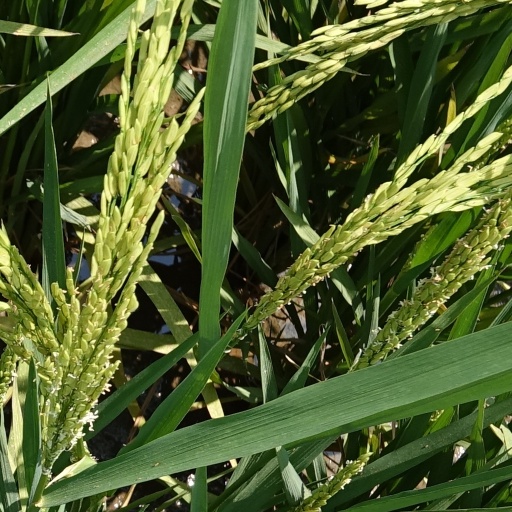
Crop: rice